Question: Please indicate a possible affordance area of the bench that can be used for sitting
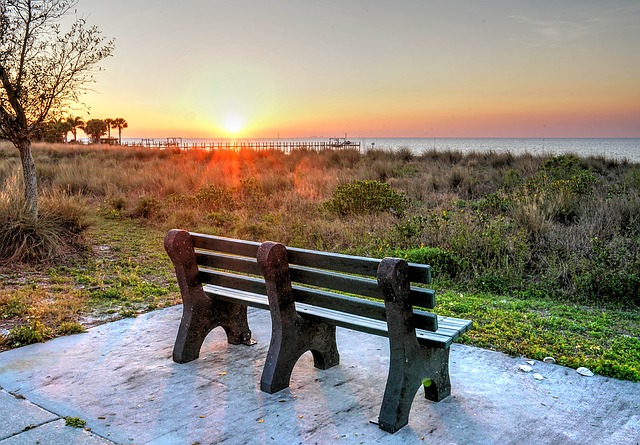
Answer: [199.5, 277.5, 477.5, 345.5]